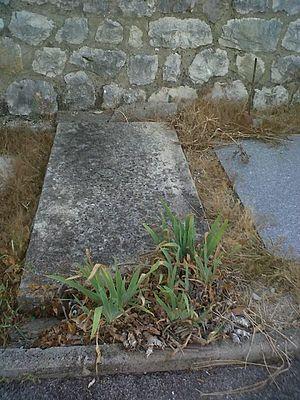
Tombe du général Le Vigan, grande figure de la résistance française, et à la ville Pierre Herbart, grande figure de la littérature française. Cabris. Août 2013
Pierre Herbart, né le 23 mai 1903 à Dunkerque et décédé à Grasse le 2 août 1974, est un romancier, essayiste et résistant français.